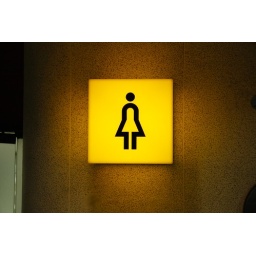
I really like the icons in the Barbican. The bold black lines against the yellow is timeless.